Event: Nepal Earthquake
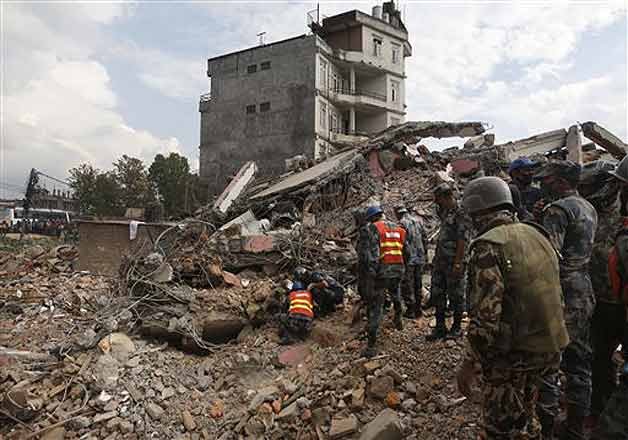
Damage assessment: damage